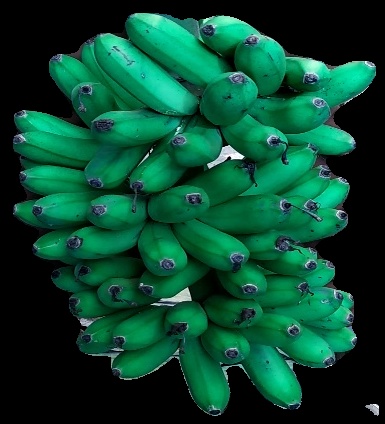
Variety: rasbale
Grade: grade1